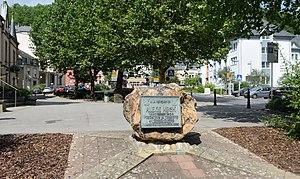
Le monument à la mémoire d'Alexis Heck à Diekirch, Luxembourg.Lëtzebuergesch: D'Alexis-Heck-Monument zu Dikrech.